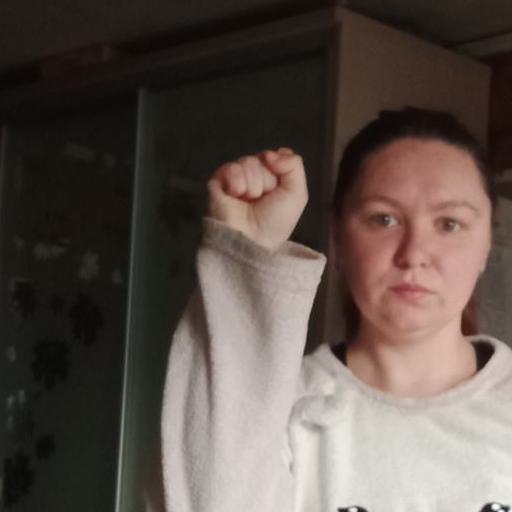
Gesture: fist